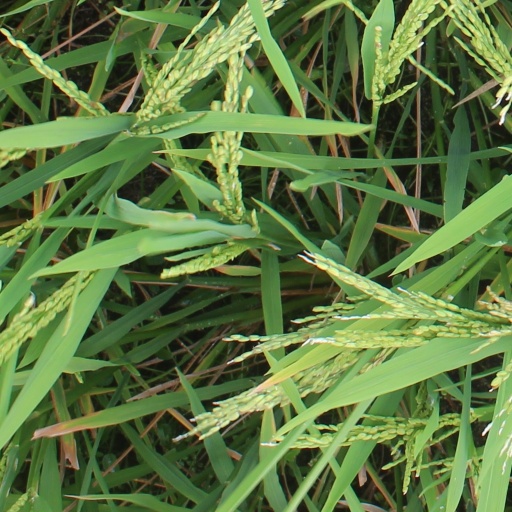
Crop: rice